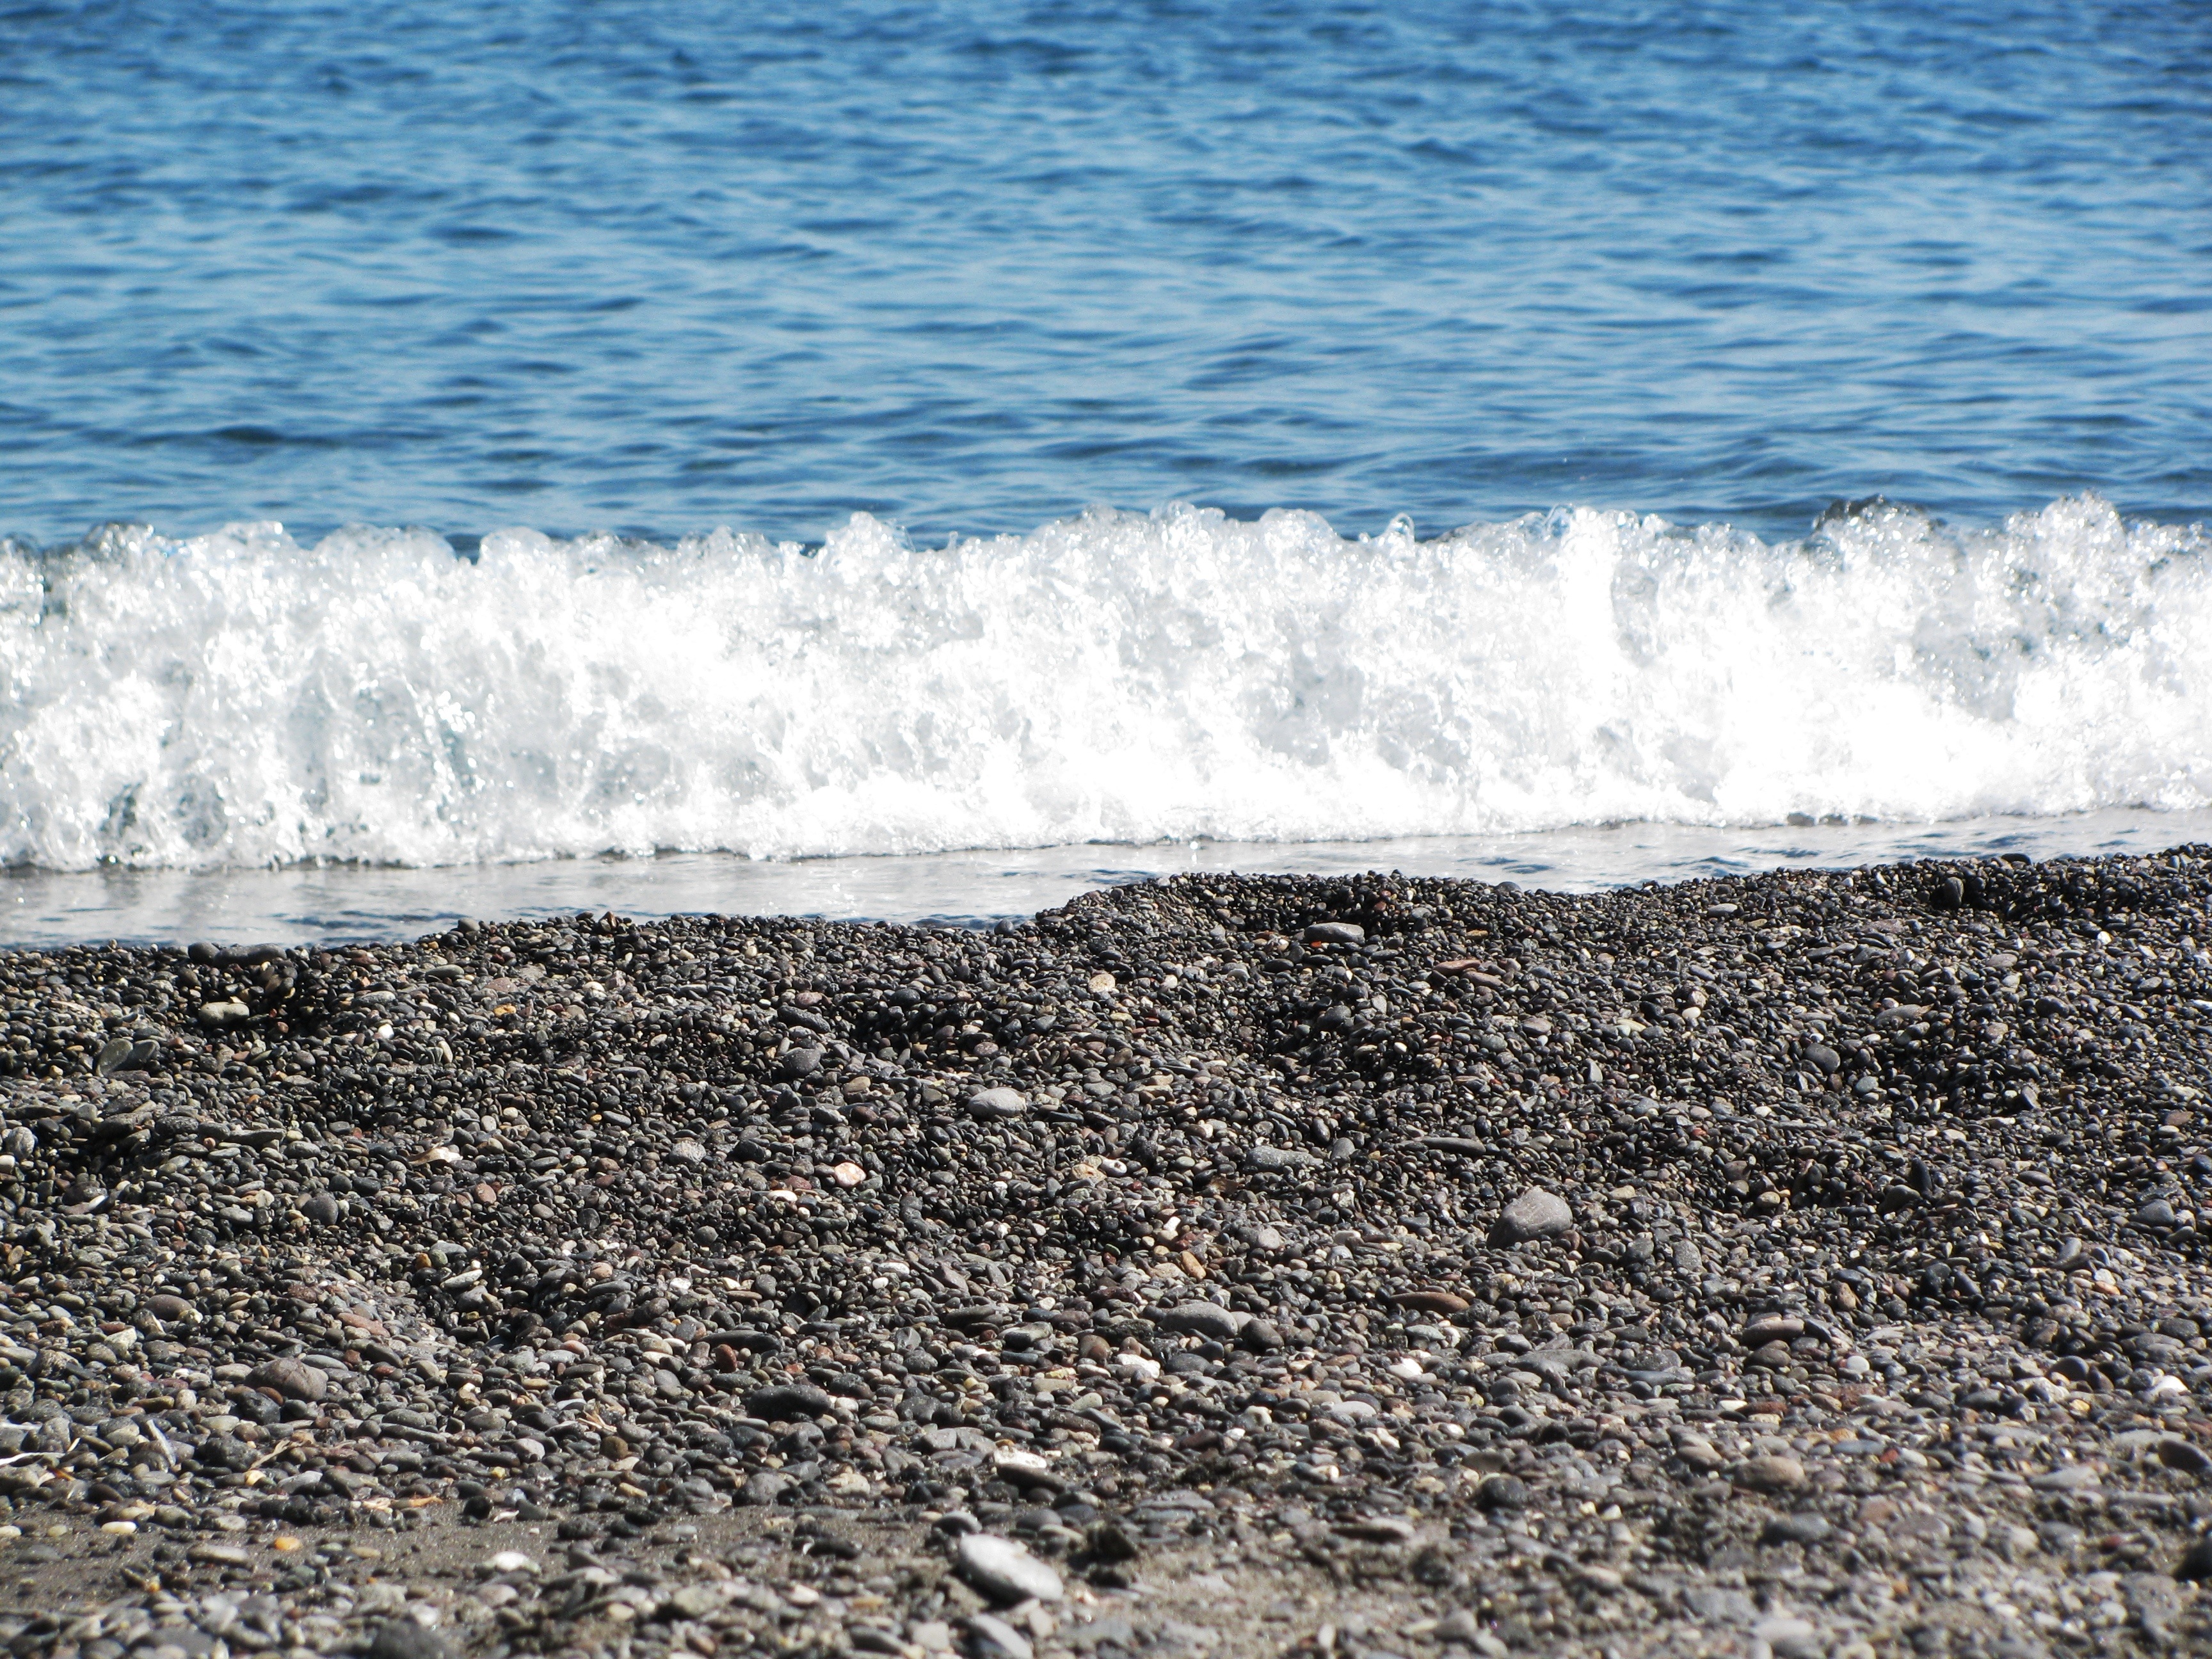
beach, landscape, sea, coast, water, sand, rock, ocean, horizon, shore, wave, holiday, blue, material, golf, body of water, silent, branding, wind wave